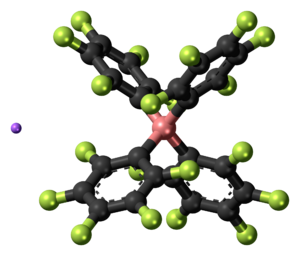
Le tétrakis(pentafluorophényl)borate de lithium est un composé chimique de formule [B(C₆F₅)₄]Li. Il s'agit du sel de lithium de l'ion [B(C₆F₅)₄]–. Ce dernier est un anion non coordinant soluble dans l'eau et apparenté au BARF. Il présente une géométrie moléculaire tétraédrique avec des liaisons B–C longues d'environ 165 pm. Son caractère non coordinant en fait un complexe, distribué dans le commerce, particulièrement intéressant pour l'amorçage de réactions de polymérisation et d'électrochimie.